Lexington, Kentucky

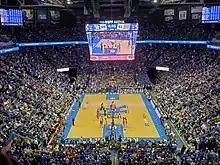
Rupp Arena

"Southern Lights: Spectacular Sights on Holiday Nights", which takes place from November 18 to December 31, is held at the Kentucky Horse Park. It includes a drive through the park, showcasing numerous displays, many in character with the horse industry and history of Lexington. The "Mini-Train Express", an indoor petting zoo featuring exotic animals, the International Museum of the Horse, an exhibit showcasing the Bluegrass Railway Club's model train, and Santa Claus are other major highlights.